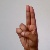
The image shows a hand gesture representing the letter 'U' in Indian Sign Language.